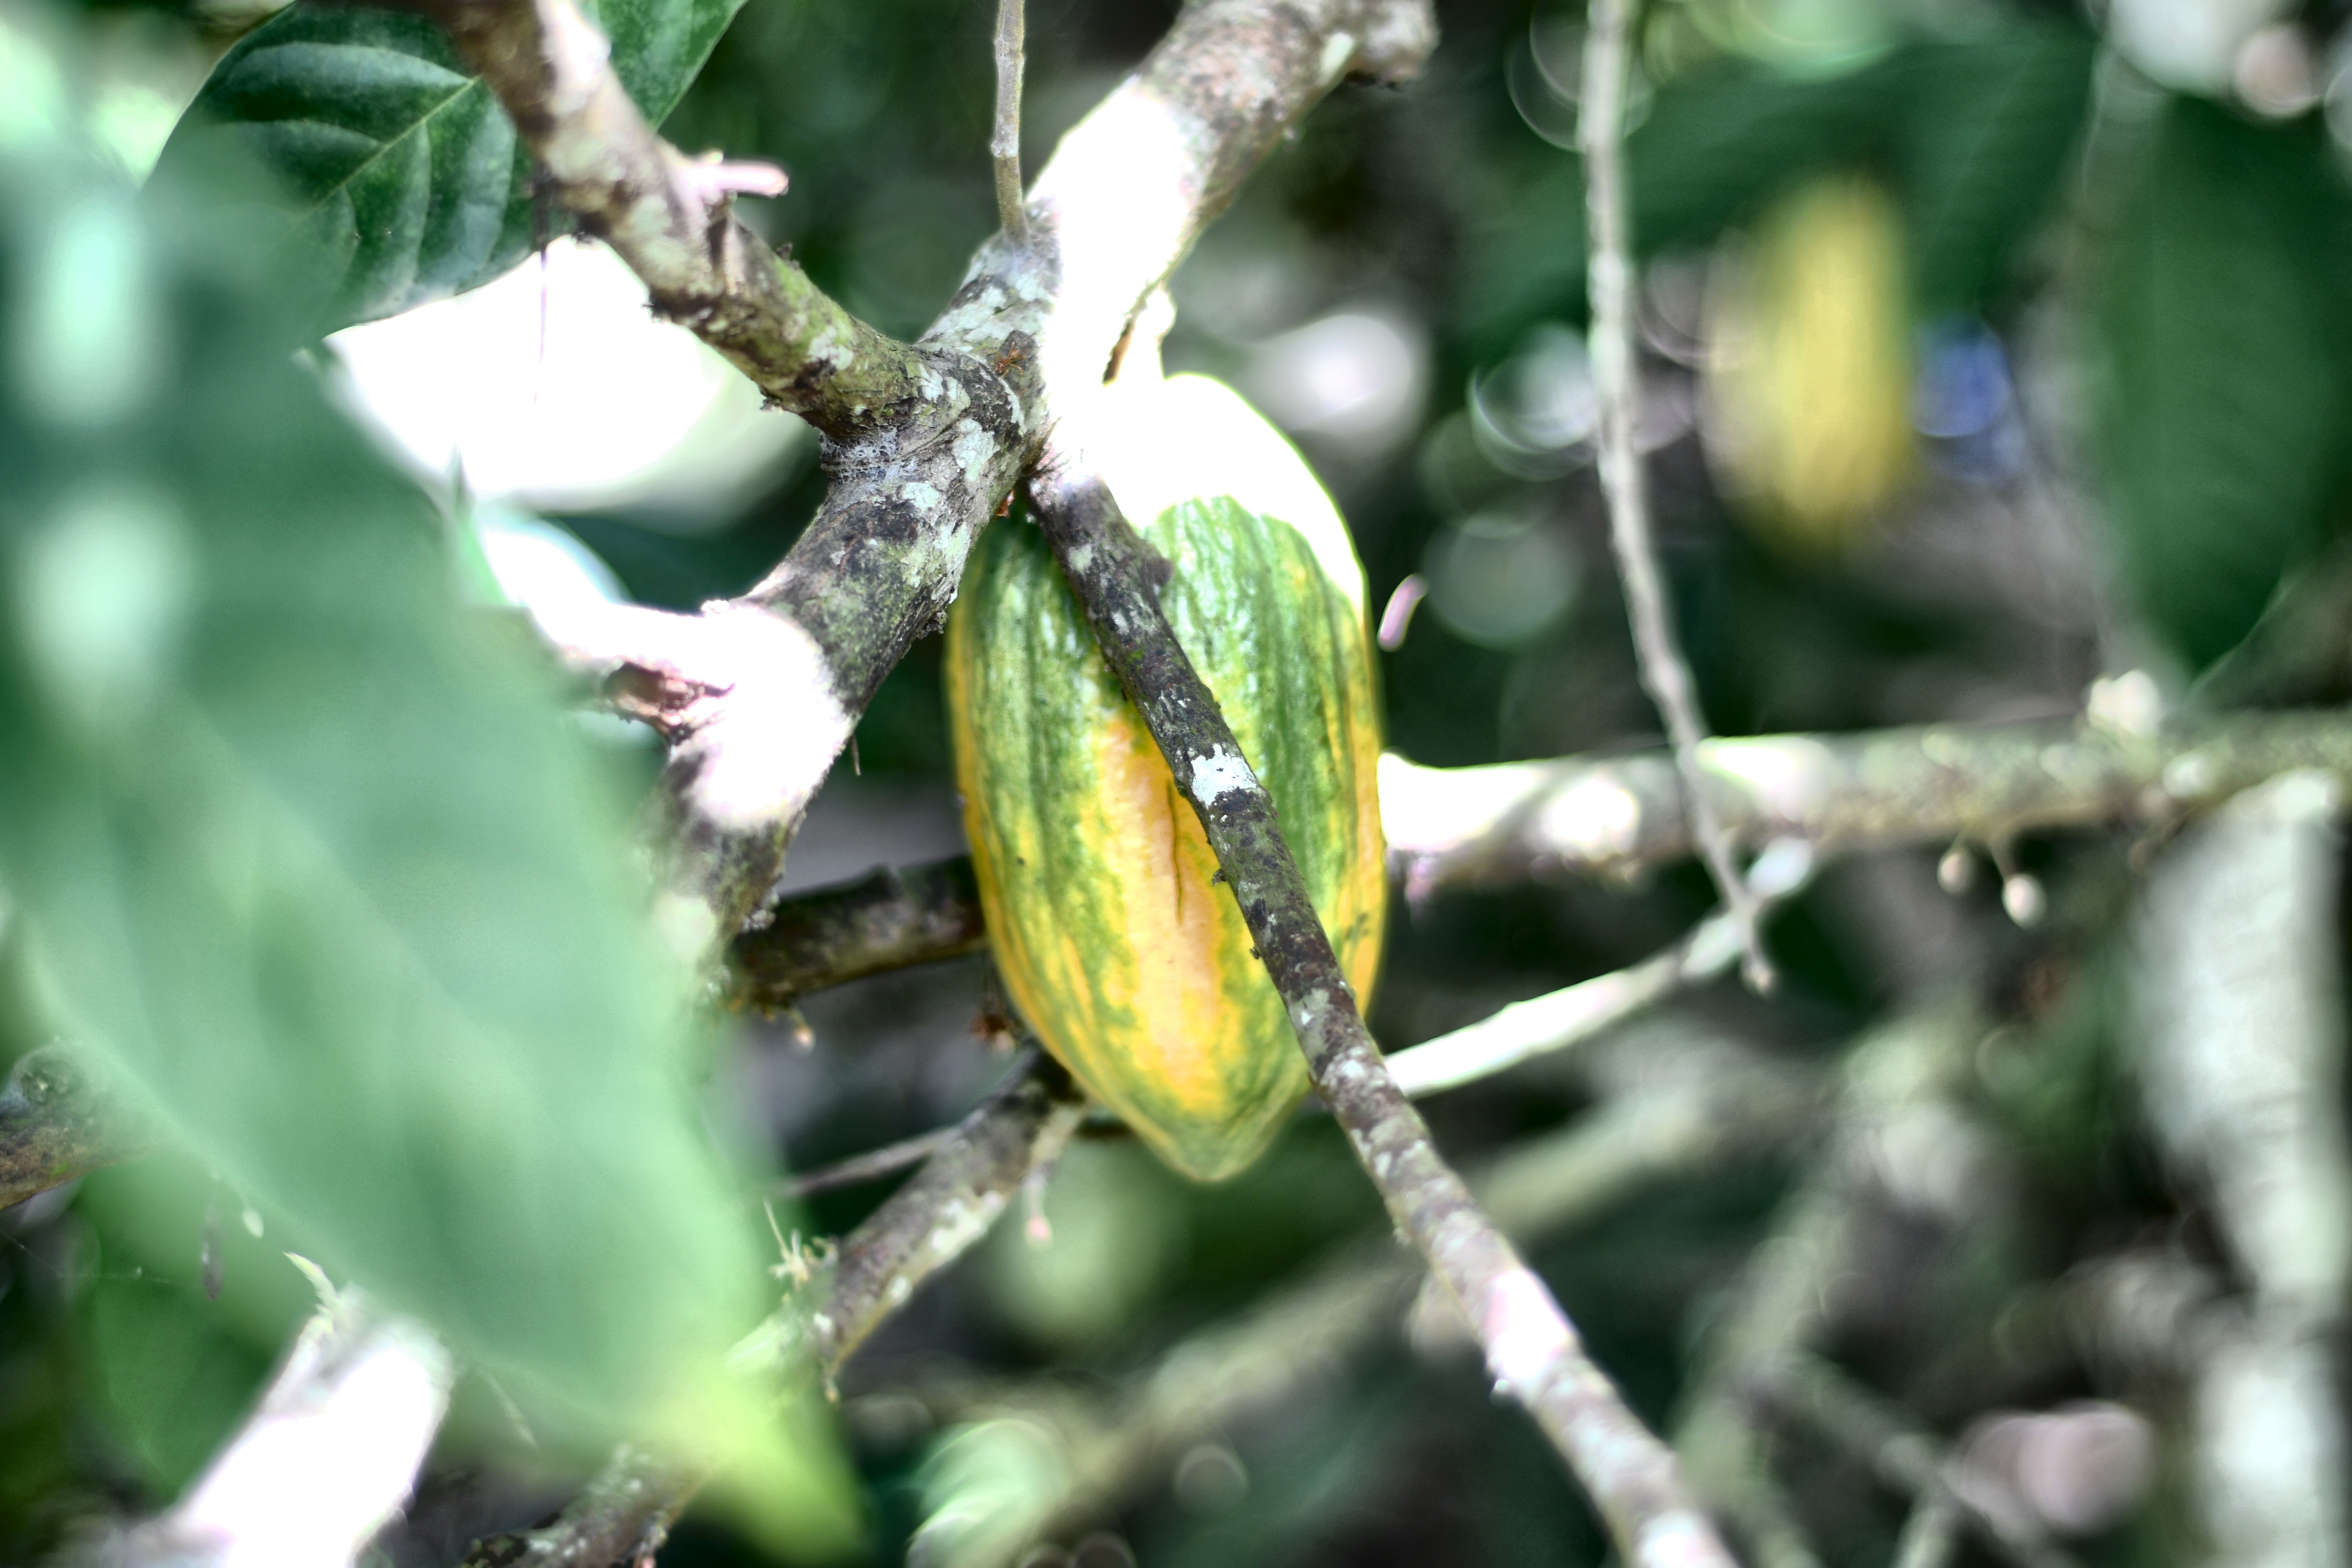
Maturity: mature
Variety: Guiana